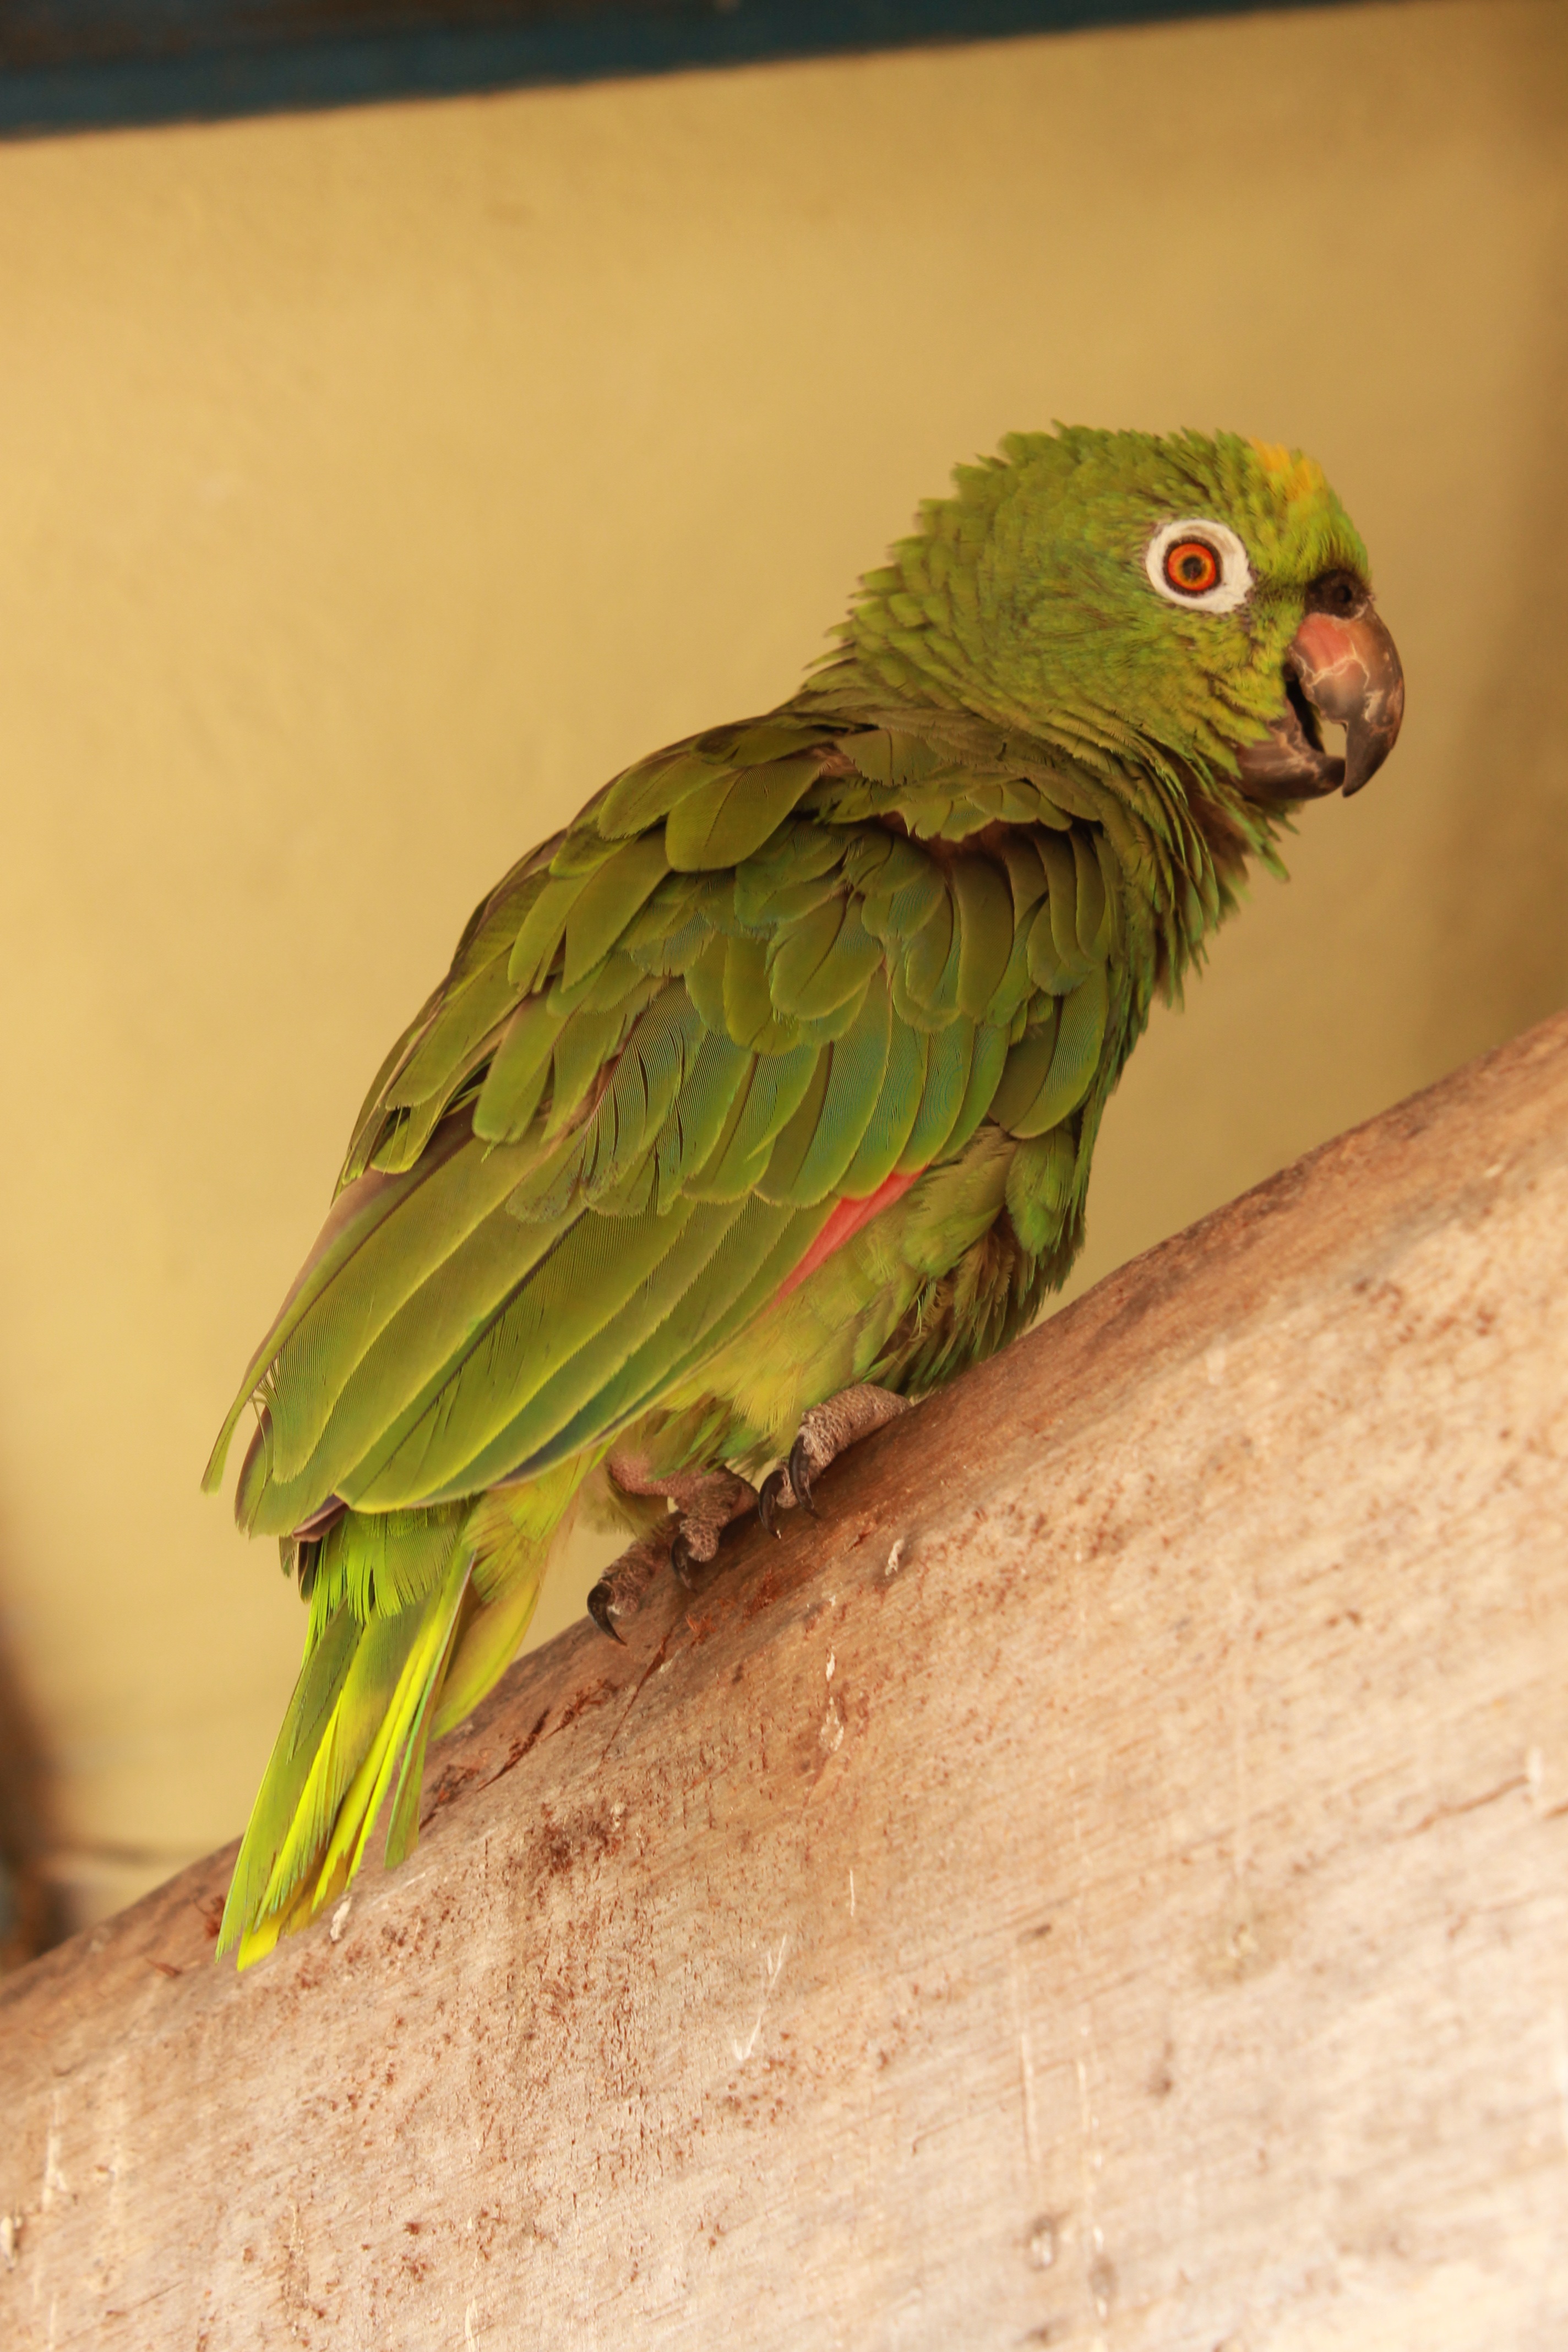
bird, wing, animal, wildlife, zoo, green, beak, tropical, feather, fauna, lovebird, macaw, vertebrate, parrot, exotic, parakeet, common pet parakeet